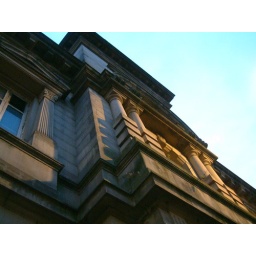
municipal building by streetlight